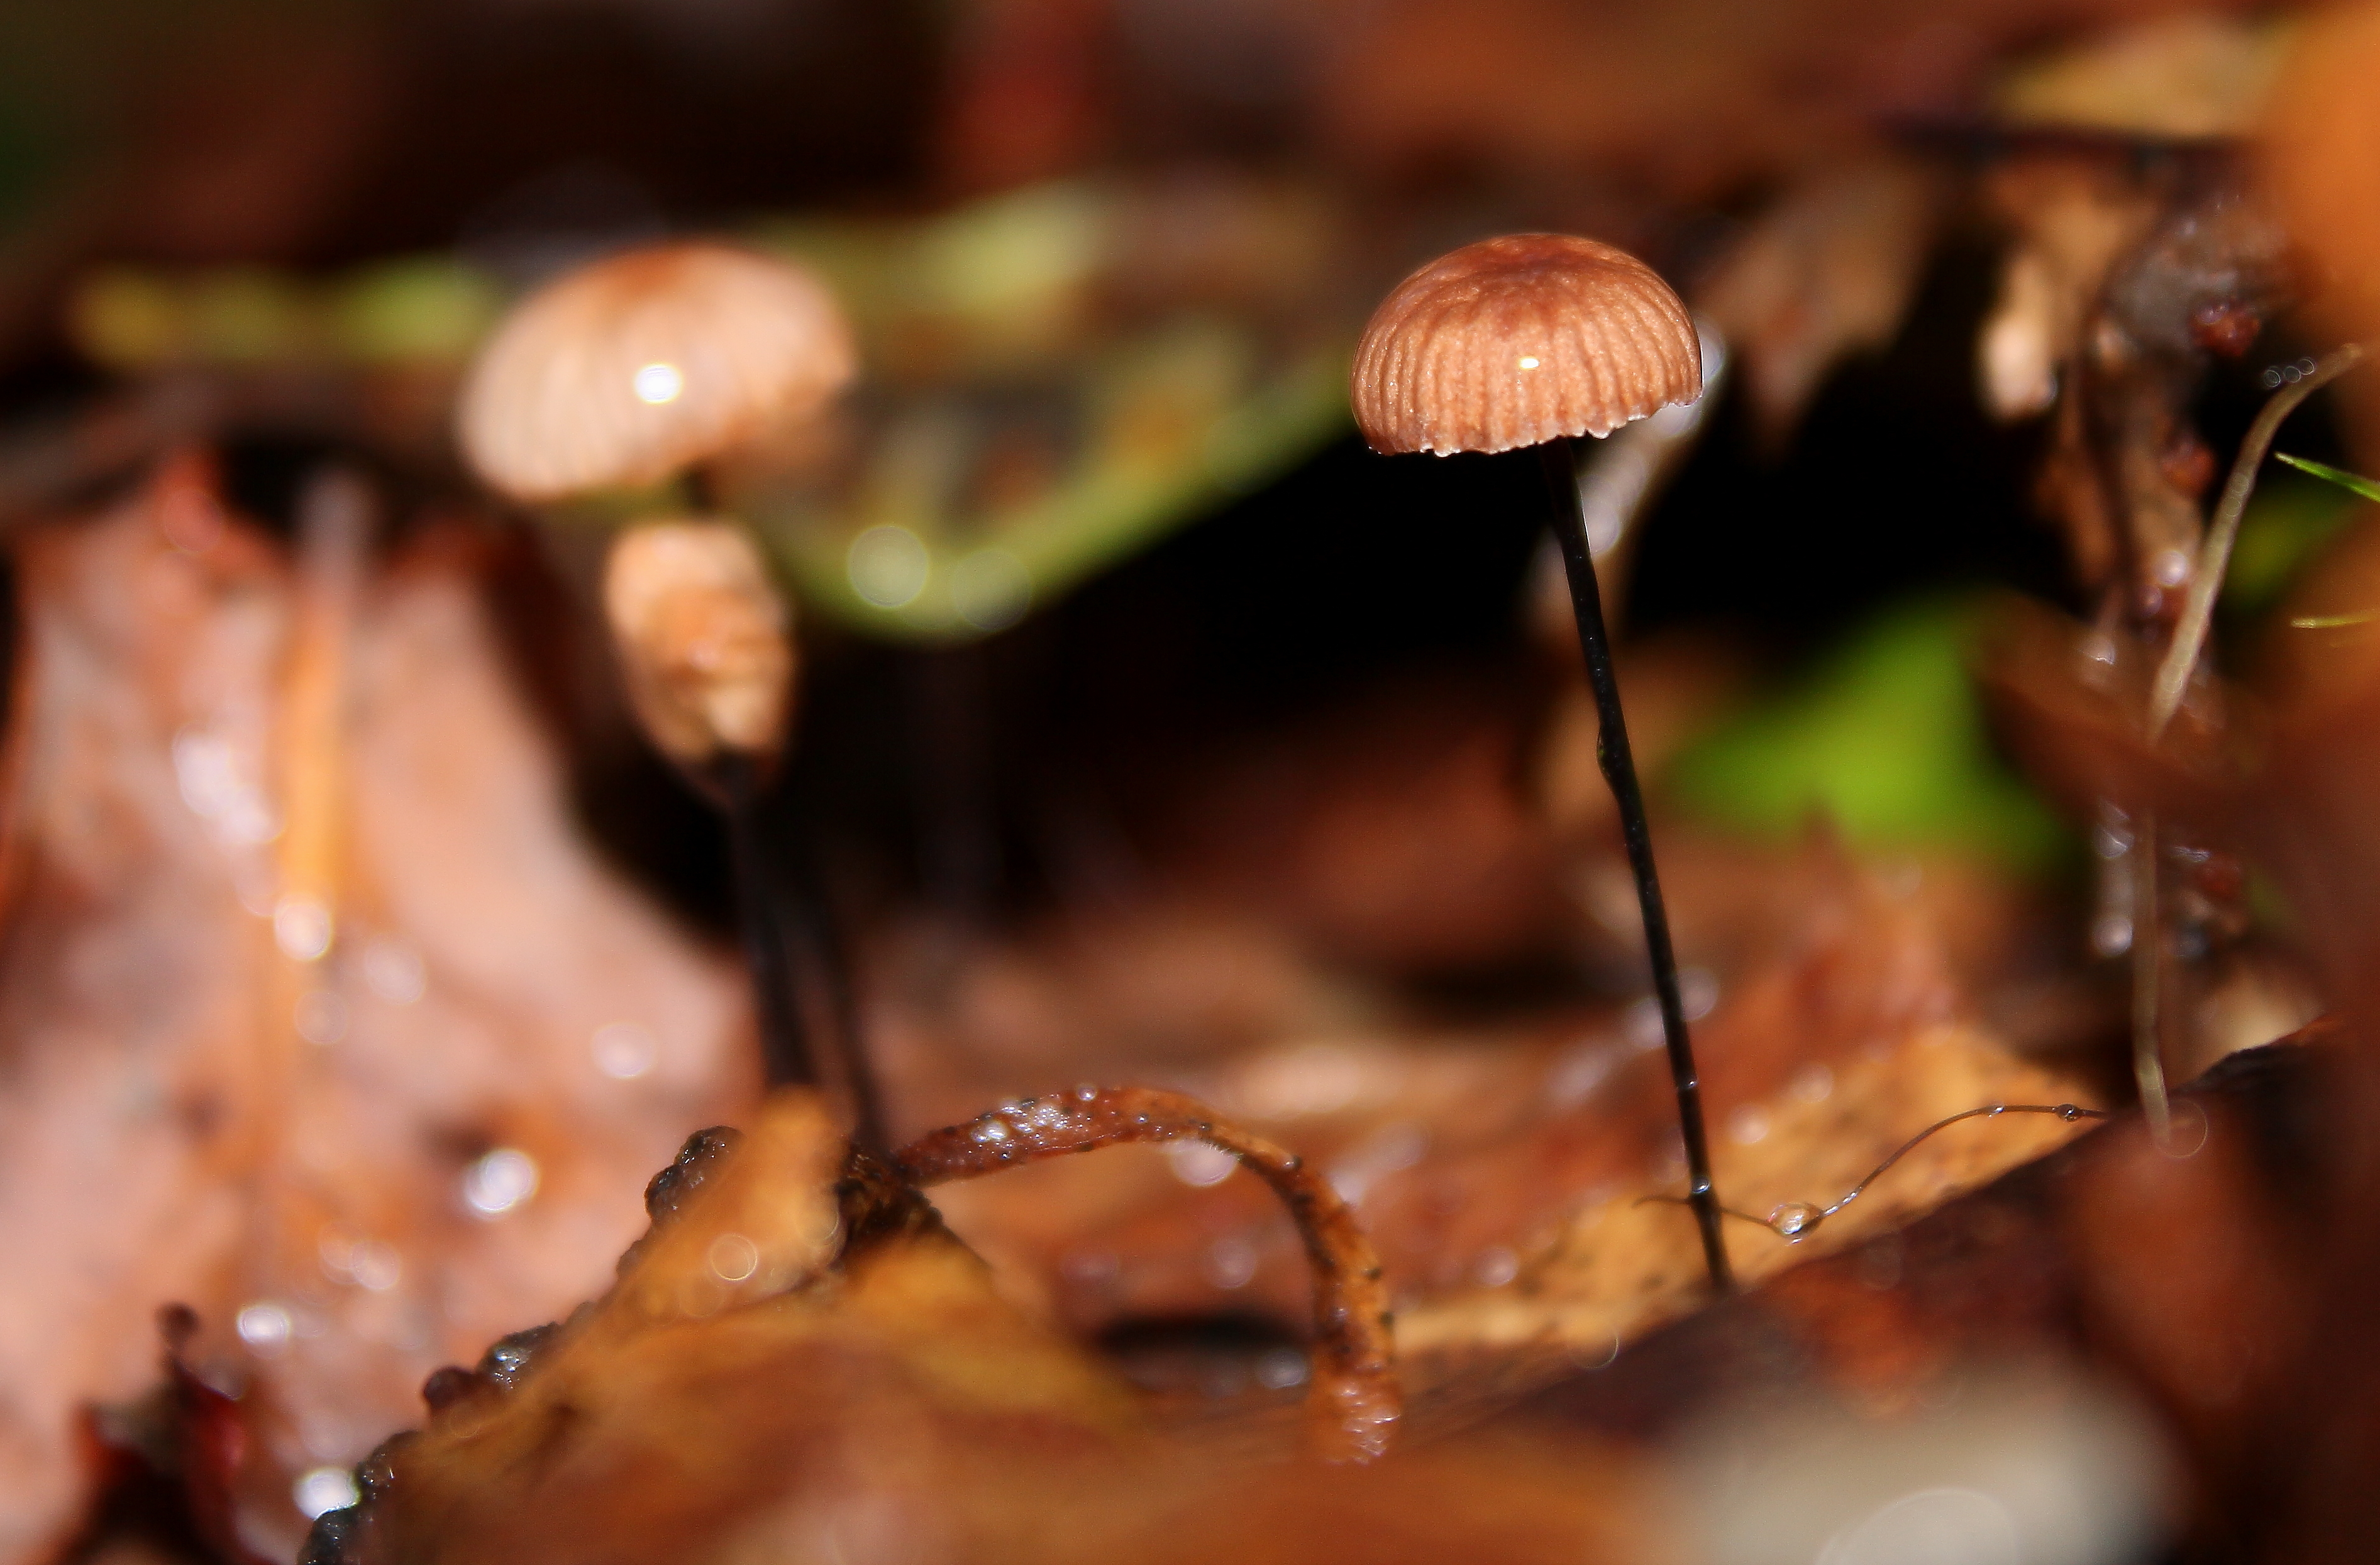
nature, photography, leaf, flower, macro, autumn, mushroom, season, close up, fungus, naturaleza, ggl1, gaby1, varios, some, canon550d, macro photography, medicinal mushroom